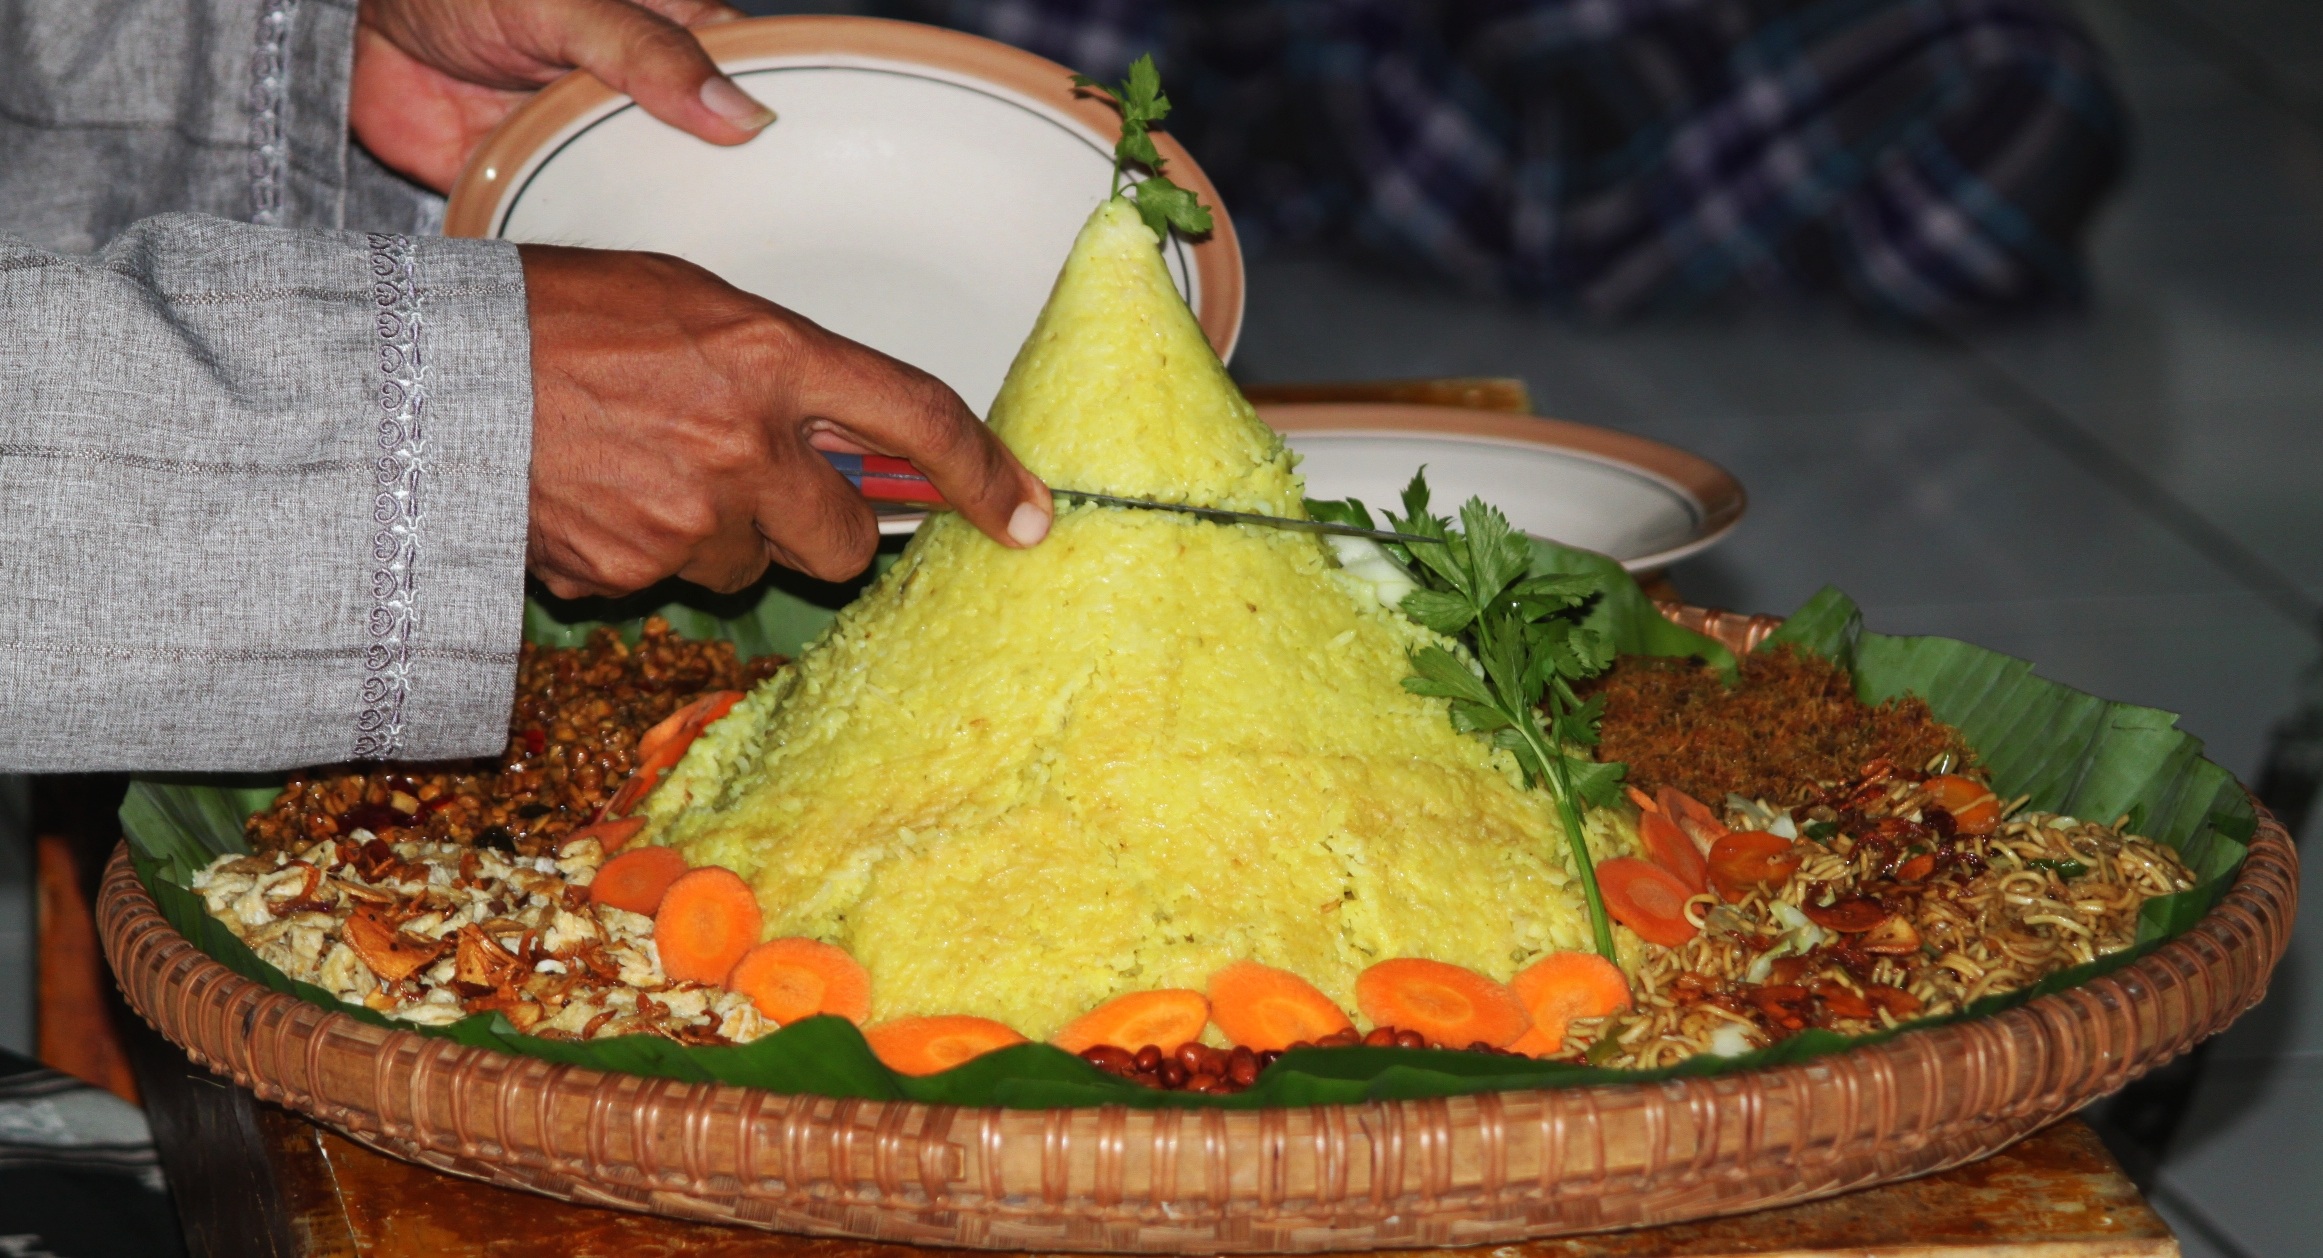
dish, food, produce, cuisine, asian food, birthday, indonesian, traditional food, banyumas, tumpeng, indonesian food, a ceremony, yellow rice